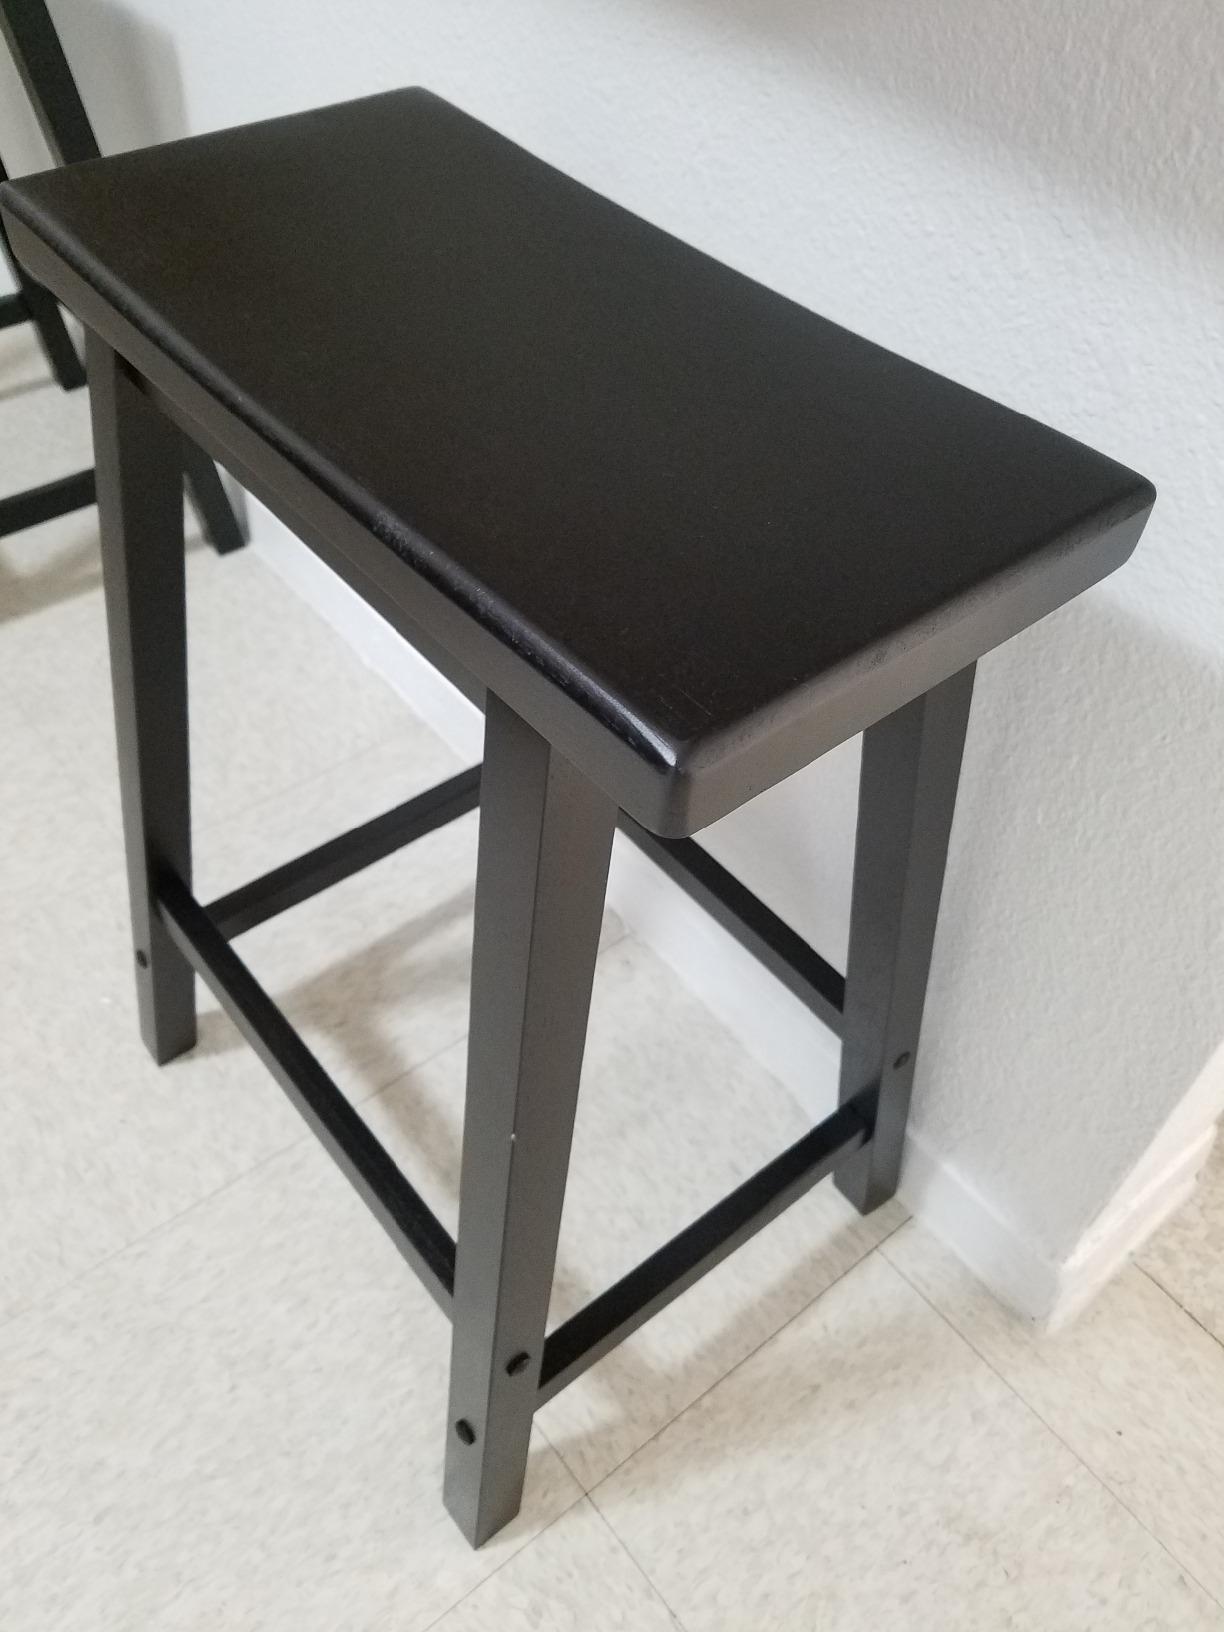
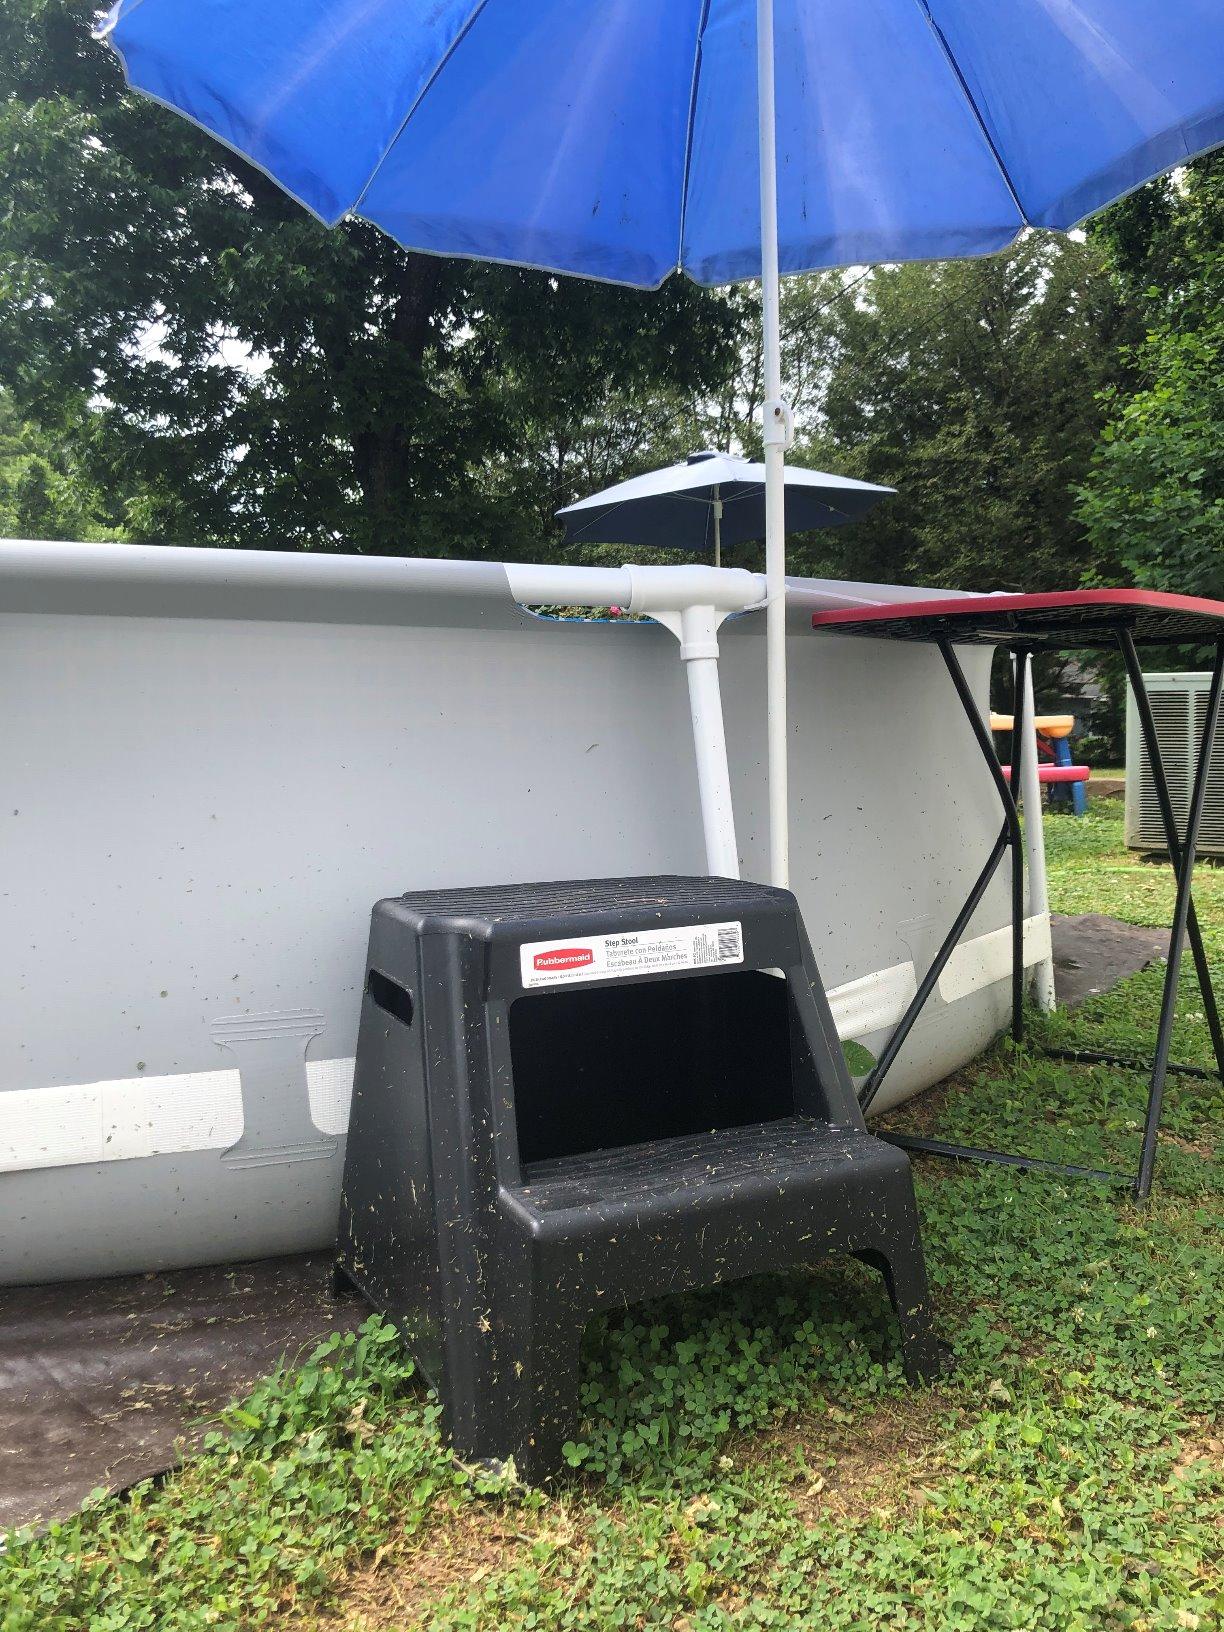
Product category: stool
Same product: no